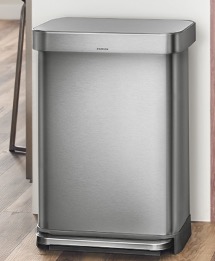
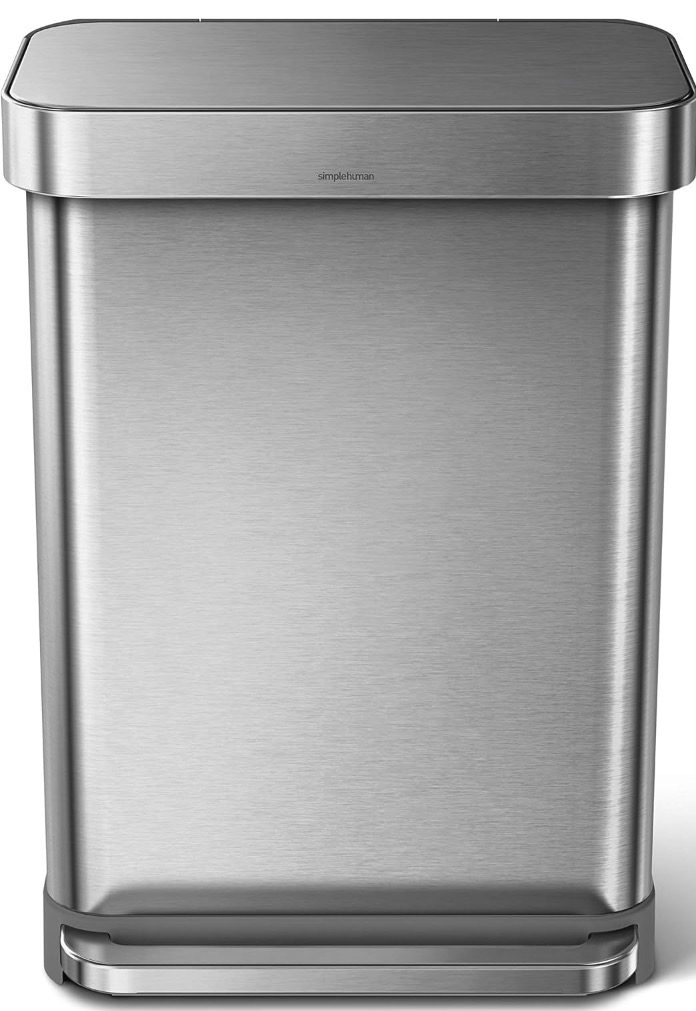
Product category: misc
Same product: yes